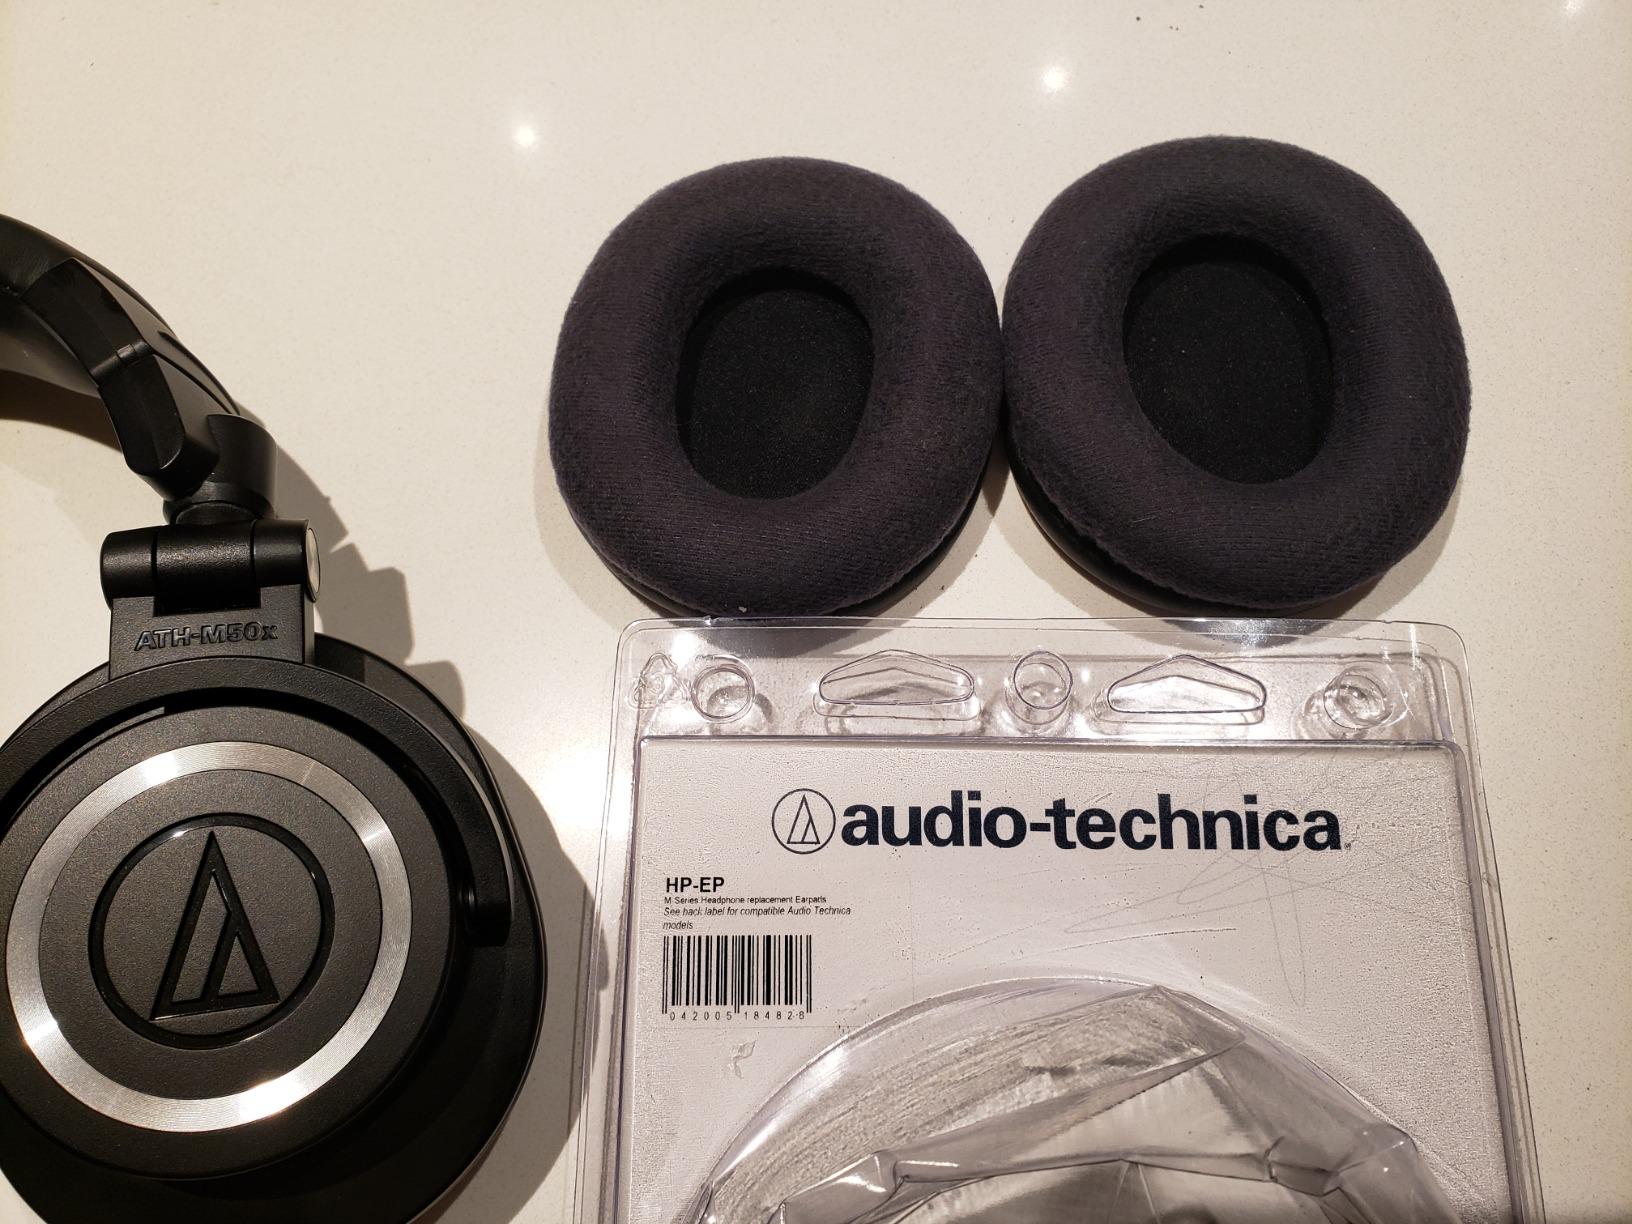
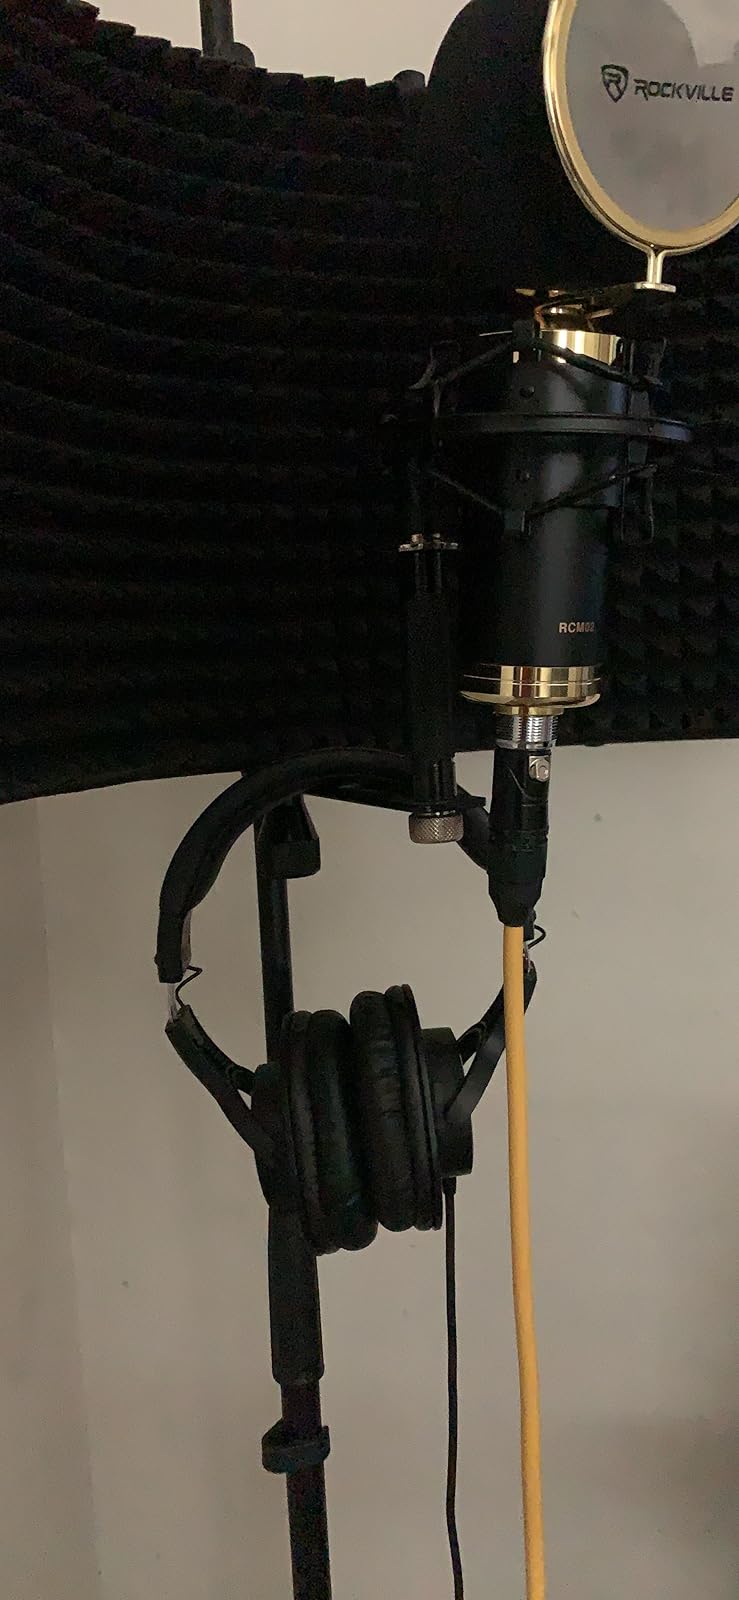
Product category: headphones
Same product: no